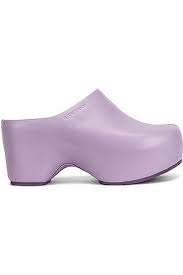
Label: Clog